Joseph Papp

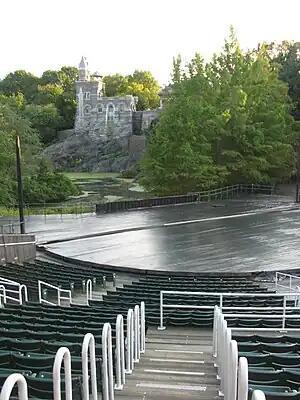
The Delacorte Theater, home of Shakespeare in the Park

Among all the plays and musicals that Papp produced, he is perhaps best known for four productions that later transferred to Broadway runs: "Hair", "The Pirates of Penzance", "For Colored Girls Who Have Considered Suicide / When the Rainbow Is Enuf" and "A Chorus Line". The last of these originated with a series of taped interviews, at the Public, of dancers' reminiscences, overseen by director/choreographer Michael Bennett. Papp had not kept the rights to produce "Hair", and he did not gain from its Broadway transfer. But he kept the rights to "A Chorus Line", and the show's earnings became a continuous financial support for Papp's work. It received 12 Tony Award nominations and won nine of them, including Best Musical, in addition to the 1976 Pulitzer Prize for Drama. It ran for 6,137 performances, becoming the longest-running production in Broadway history up to that time. The show pioneered the workshop system for developing musicals, revolutionizing the way Broadway musicals were created thereafter, and many of the precedents for workshops' aesthetics and contract agreements were set by Papp, Bennett and "A Chorus Line".